Andrew Leith Adams

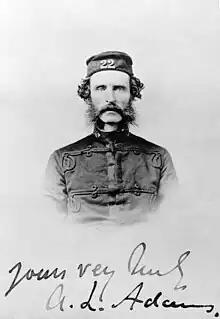
c. 1870

Andrew Leith Adams FRSE, FRS (21 March 1827 – 29 July 1882) was a Scottish army physician, naturalist and geologist. He collected and described specimens of birds and mammals, writing also about his travels in Asia and the middle east where he served at various times. He was married to the novelist Bertha Jane Grundy and was the father of the writer Francis Adams.